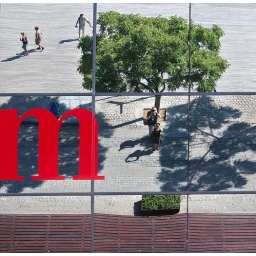
Taken thru the glass of the Marina building in Barcelona.